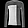
Label: Pullover